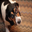
Label: dog